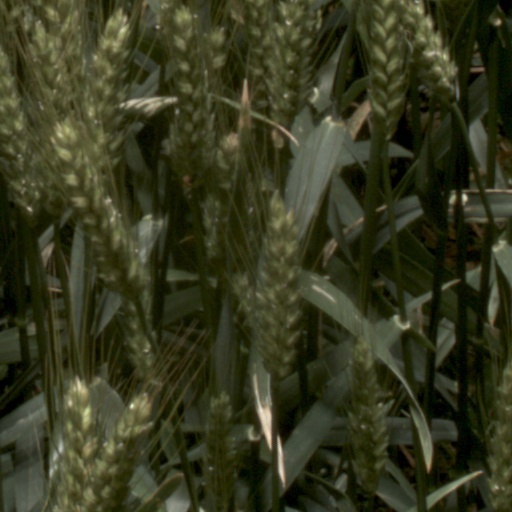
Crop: wheat